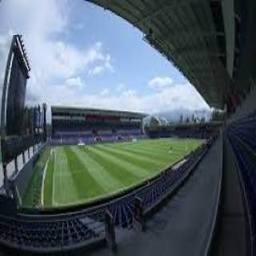
Rheinpark Stadium